Tachometer

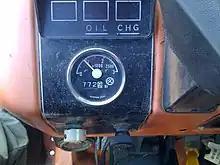
A tachometer on a tractor, reading up to 3000 RPM, with the hour meter below it showing 772.9 hours. The mark at 2500 RPM is the engine speed required to run the power take-off at 540 RPM.

Tachometers are used to estimate traffic speed and volume (flow). A vehicle is equipped with the sensor and conducts "tach runs" which record the traffic data. These data are a substitute or complement to loop detector data. To get statistically significant results requires a high number of runs, and bias is introduced by the time of day, day of week, and the season. However, because of the expense, spacing (a lower density of loop detectors diminishes data accuracy), and relatively low reliability of loop detectors (often 30% or more are out of service at any given time), tach runs remain a common practice.